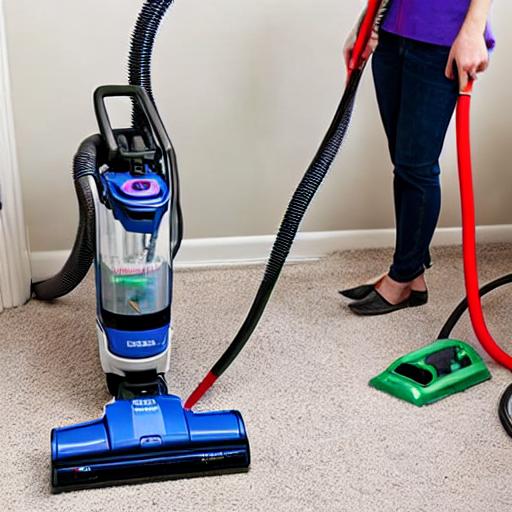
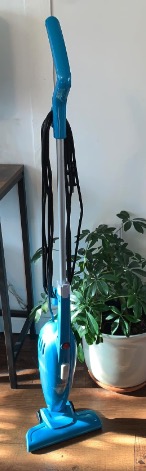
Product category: items_vacuum
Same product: no